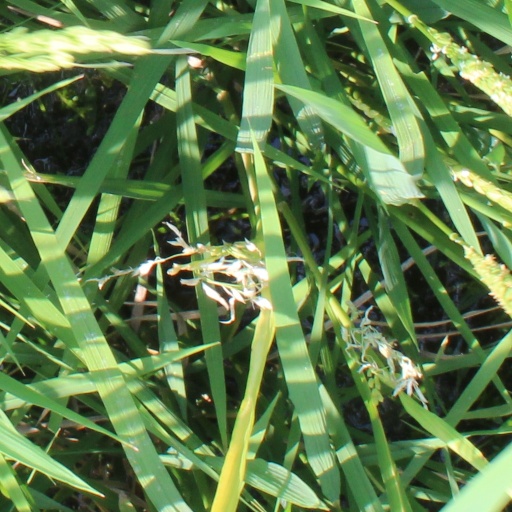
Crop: rice